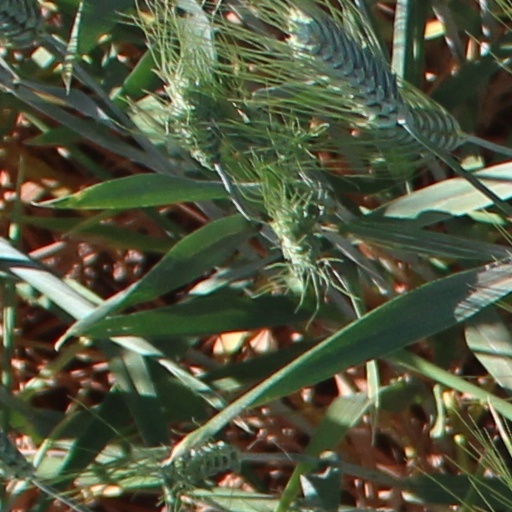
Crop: wheat